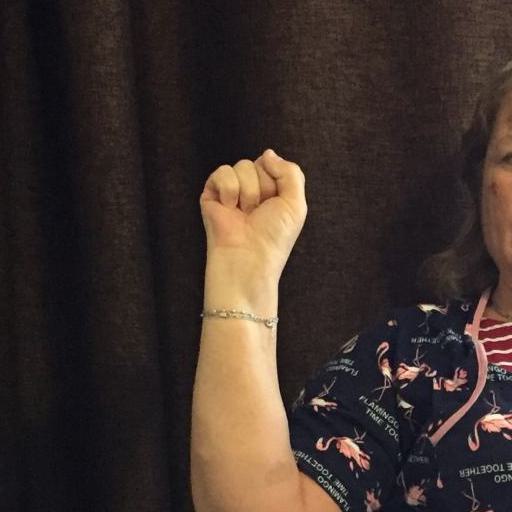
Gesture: fist